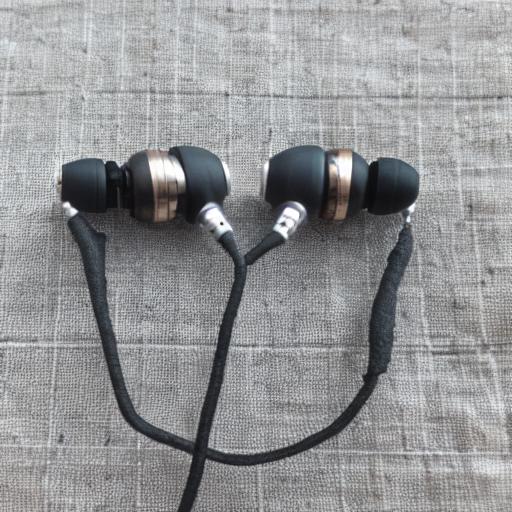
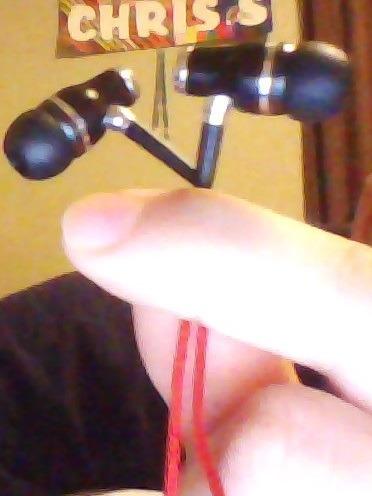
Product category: headphones
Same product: no